A Northern Soul

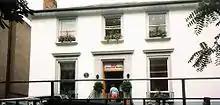
Abbey Road Studios, located in London, where the strings were recorded for "History".

Morris was exhausted from the sessions as the band, going as far as to say they did not need a producer as they would "do [a] producer's head in." According to Jones, Morris exclaimed that he would never work with the Verve again, almost quitting towards the end of the sessions. Ashcroft commended Morris for involving himself to the degree that he saw him akin to a member of the band, adding that they sought a producer that was "extreme. Owen brought his personality to the record. [...] He admitted he nearly had a nervous breakdown, and I think that's a commendable performance." He summarised the process as four challenging months that were "insane. In great ways and terrible ways. In ways that only good music and bad drugs and mixed emotions can make." Outtakes from the album's sessions included "The Rolling People" and "Come On", both of which were tackled during recording sessions in 1997. Two weeks were spent mixing the recordings, which took place at Loco. To retain a raw sound, minimal overdubs were done to the tracks. The final mix was intentionally bottom heavy, with the bass and drums being placed higher in the mix to what Egan described as a "thumping feel at odds with the sterility of the CD age. Again, this tied in with the convoluted 'soul' concept that The Verve returned to repeatedly in interview." Ashcroft said listeners ignored bass and drums "for too long. On our albums you have to turn it down, which is cool, like in a lot of good soul records, Sly [Stone] records, heavy bass ..." McCabe typically preferred the demos they made, as he thought the songs lost their edge when they were recorded properly. He said working with Leckie on their debut, they had to concede, and while working with Morris, it allowed them to have "a lot more control over the sound." The album was then mastered by Jack Adams at The Townhouse in London.